Hermetic seal

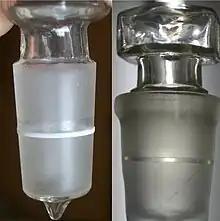
A taper-joint stopper with PTFE Sealing Ring. Optical transparency of the narrow sealing ring pressured by glass joint (right).

Glass taper joints can be sealed hermetically with PTFE sealing rings (high vacuum tight, air leakage rate 10 mBar × L/sec and below), o-rings (optionally encapsulated o-rings), or PTFE sleeves, sometimes used instead of grease that can dissolve into contamination. PTFE tape, PTFE resin string, and wax are other alternatives that are finding widespread use, but require a little care when winding onto the joint to ensure a good seal is produced.